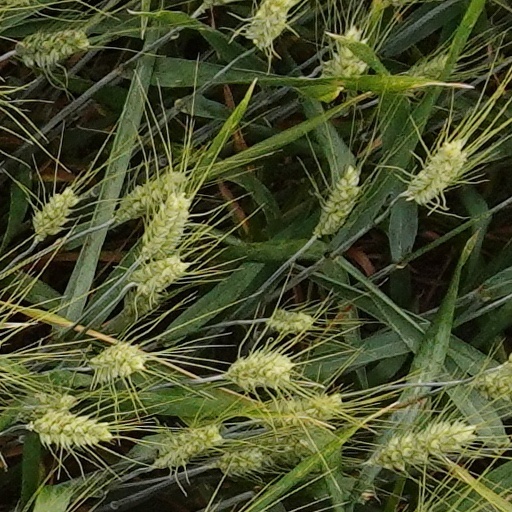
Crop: wheat